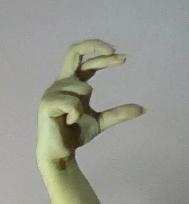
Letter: thal